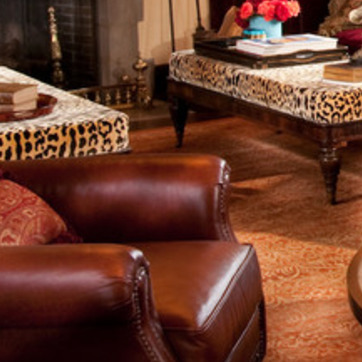
Material: leather